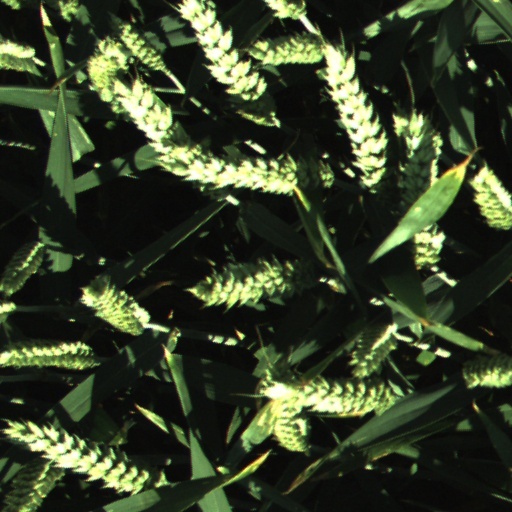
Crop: wheat